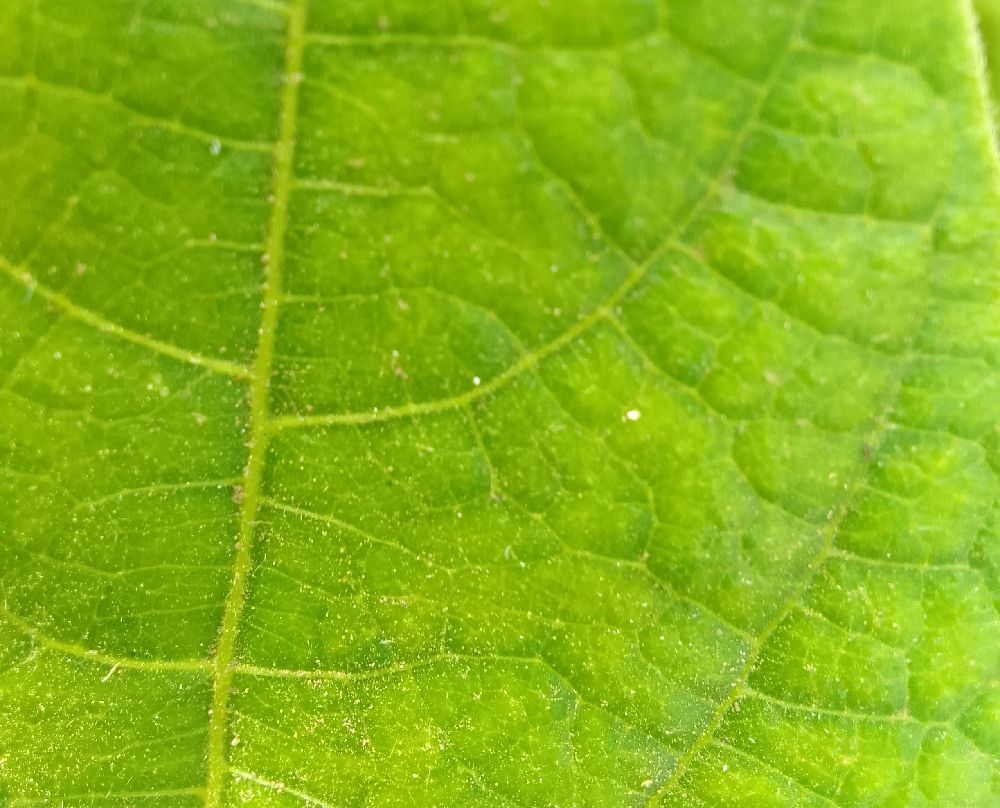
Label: healthy